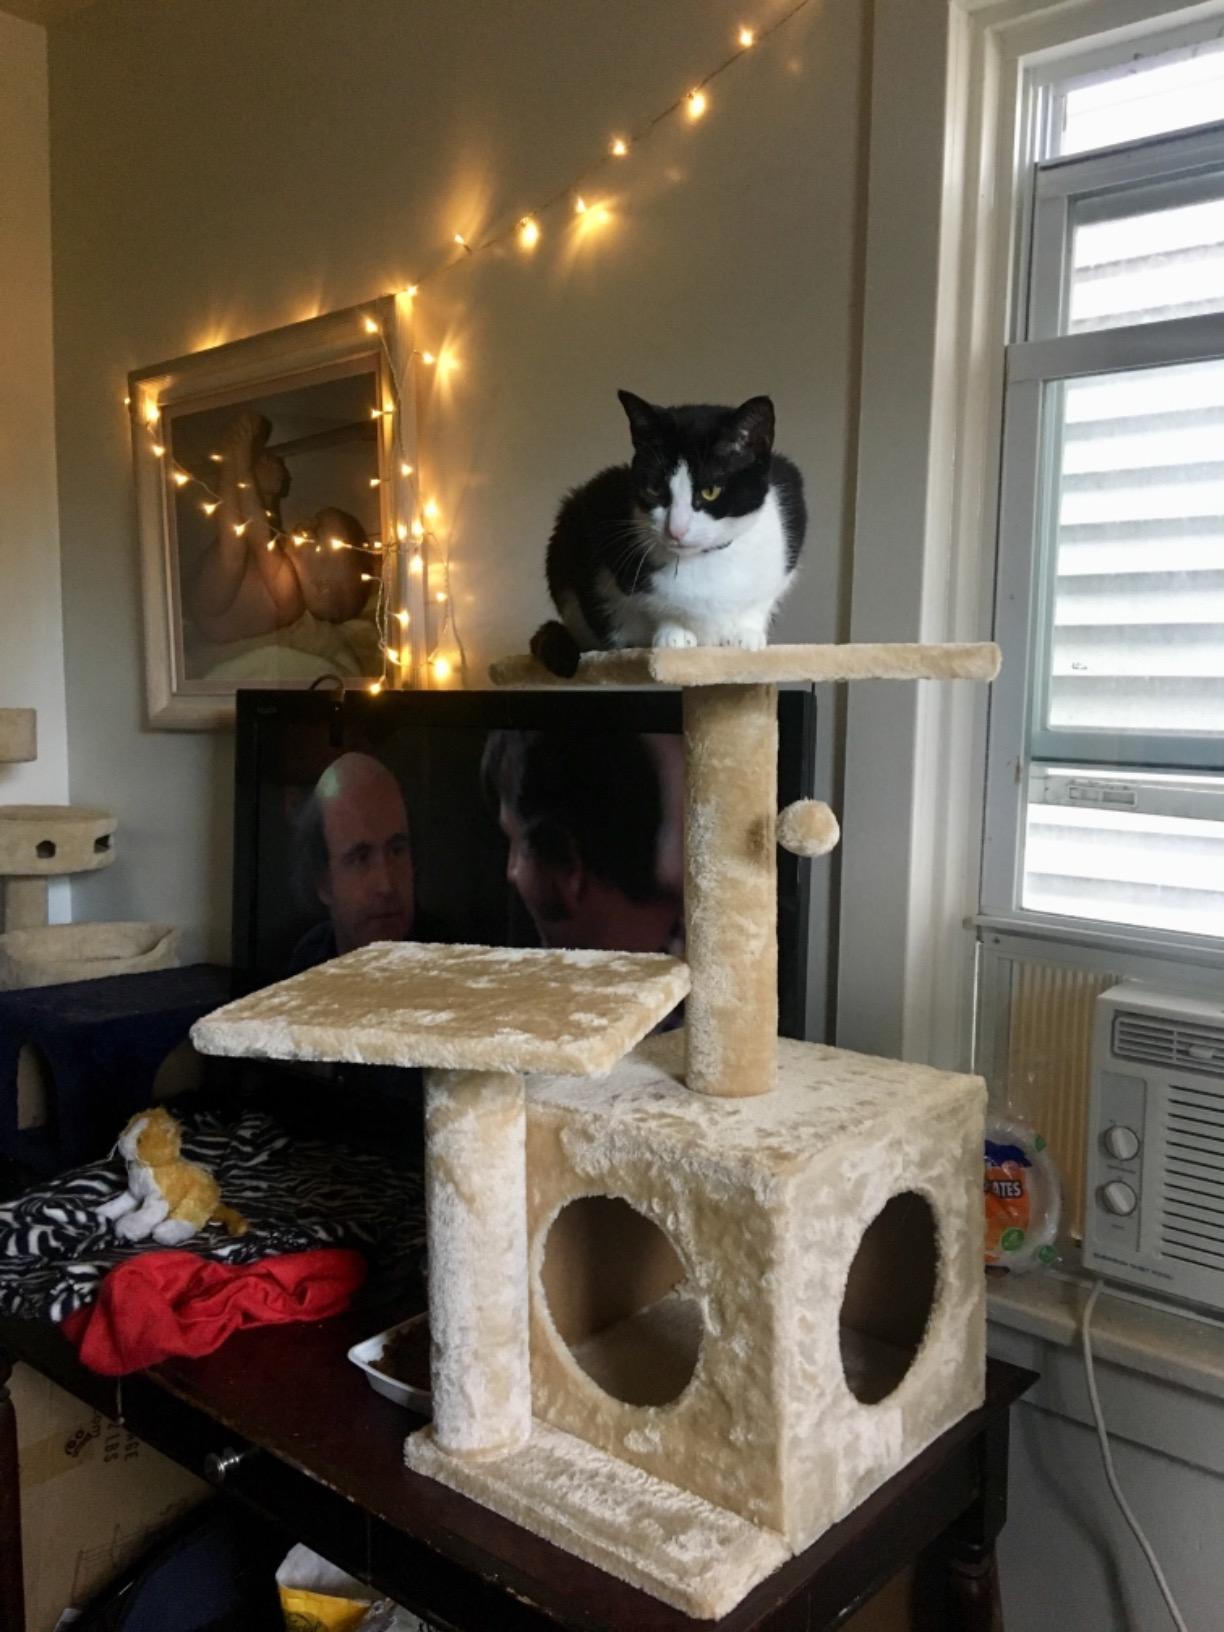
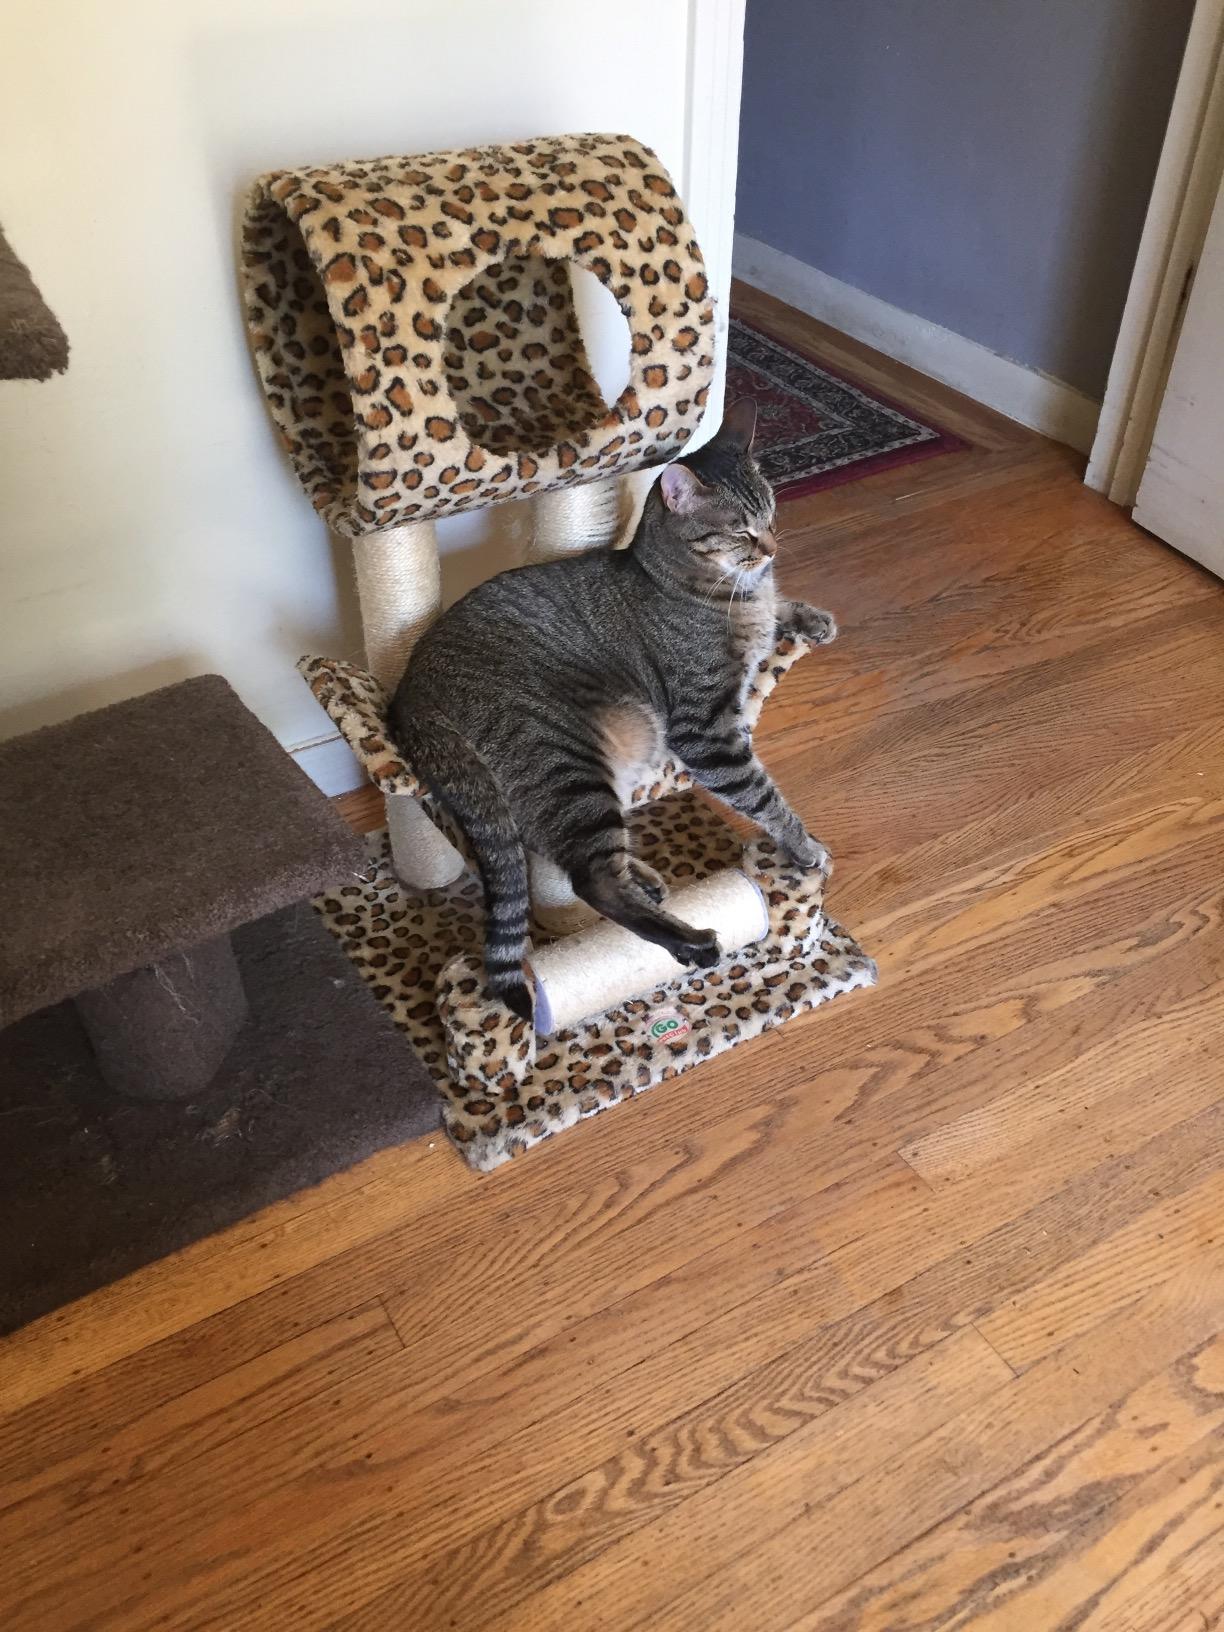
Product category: items_cat tree
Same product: no